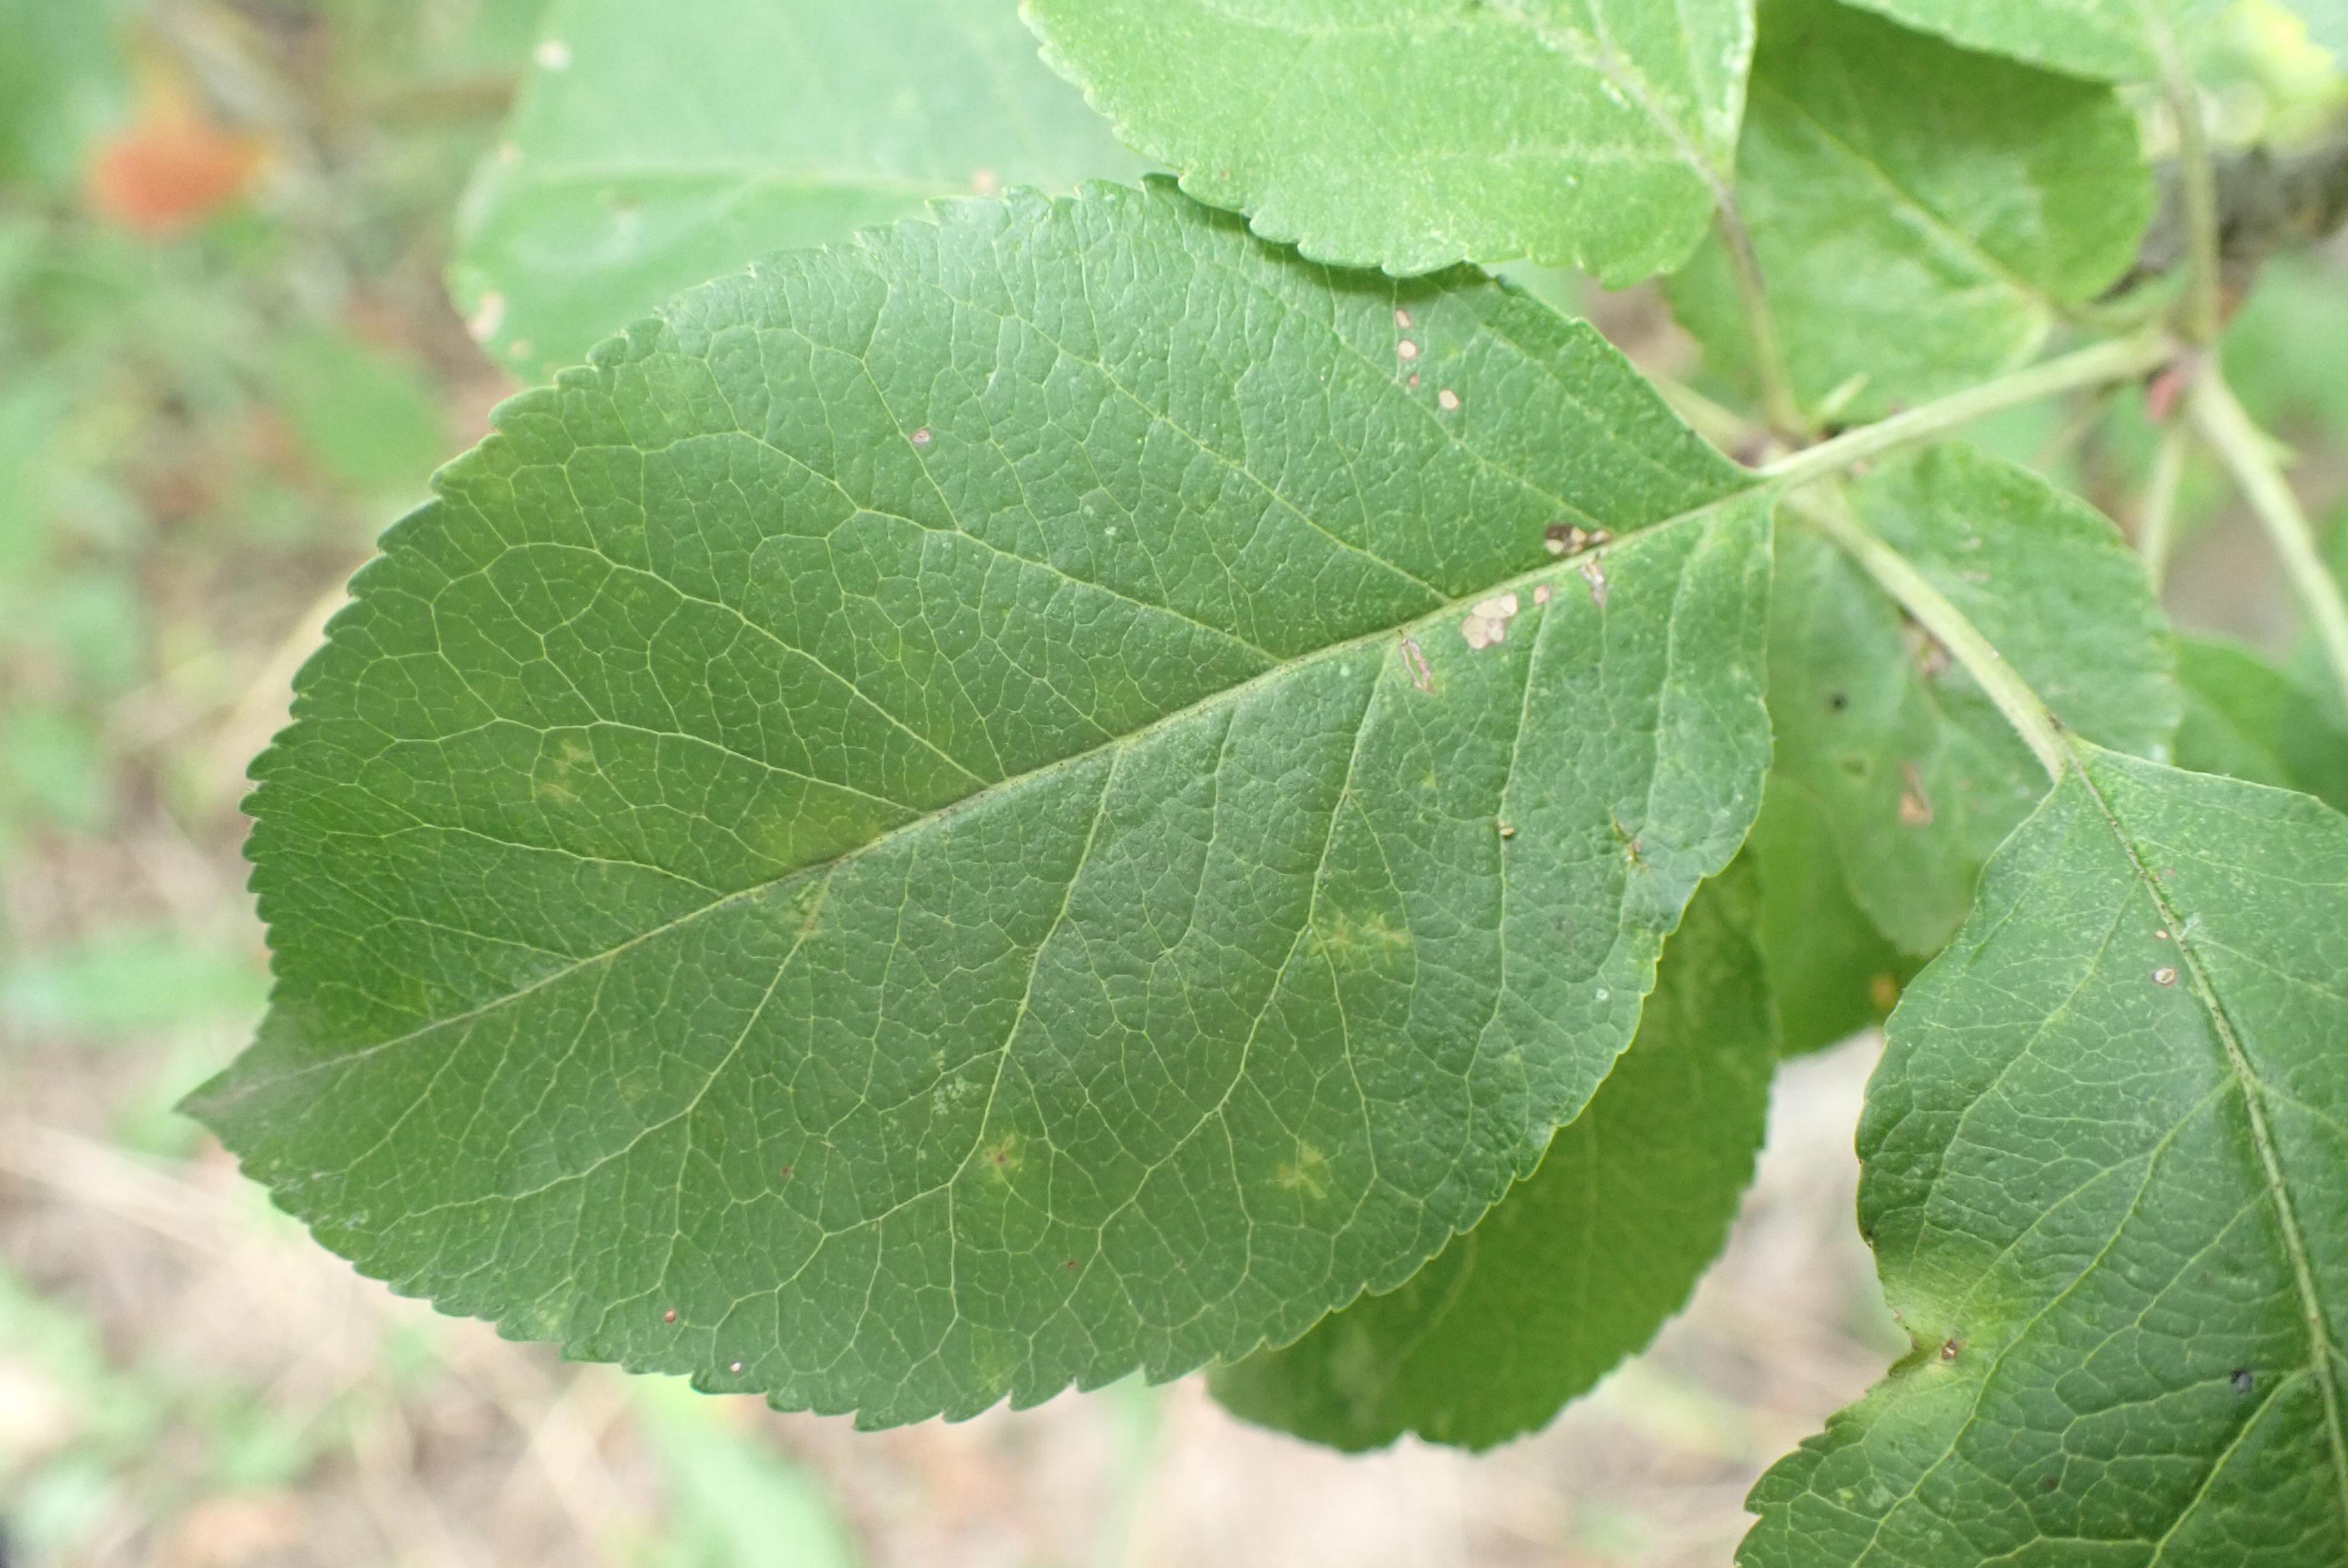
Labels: complex